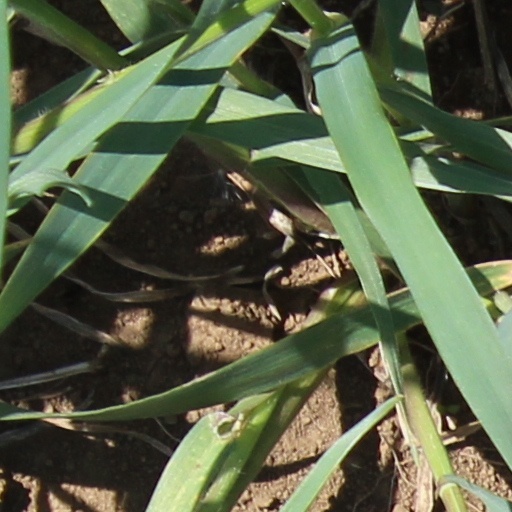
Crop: wheat